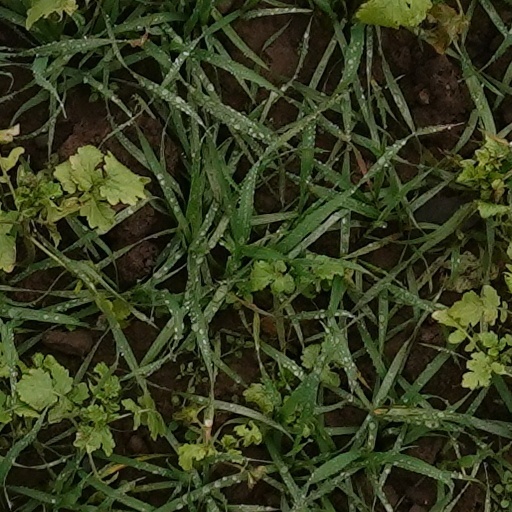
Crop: wheat